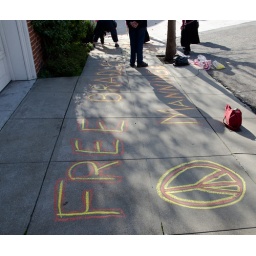
Free Bradley Manning chalked on sidewalk by Code Pink outside Nancy Pelosi's house